Christian Benteke

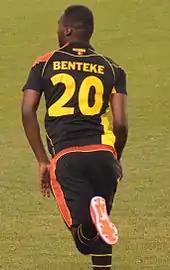
Benteke playing for Belgium in 2013

On 20 August 2016, fellow Premier League side Crystal Palace completed the signing of Benteke on a four-year contract for a fee of £27m which could rise by a further £5m, bringing the total fee to £32m. On 10 September 2016, Benteke scored his first goal for Palace in a 2–1 victory against Middlesbrough, in his second league game. On 24 September 2016, Benteke headed home a goal against Sunderland in the 94th minute to cap Palace's comeback from 2–0 down to win 3–2. On 3 December 2016 (Benteke's birthday), he scored twice in a 3–0 win over Southampton that ended Palace's run of six consecutive defeats. Benteke marked his return to Anfield, the ground of his former club Liverpool, with two goals in a 2–1 win on 23 April 2017. He finished his first season with Palace as their top-scorer, with 15 league goals and 17 in total.